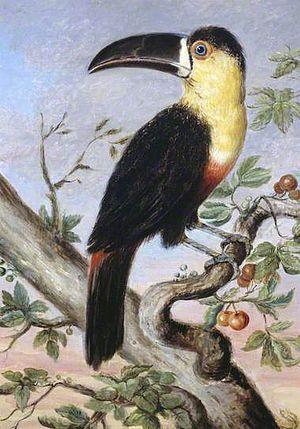
Nicholas Aylward Vigors est un zoologiste et un homme politique irlandais, né en 1785 à Old Leighlin dans le comté de Carlow et mort le 26 octobre 1840.